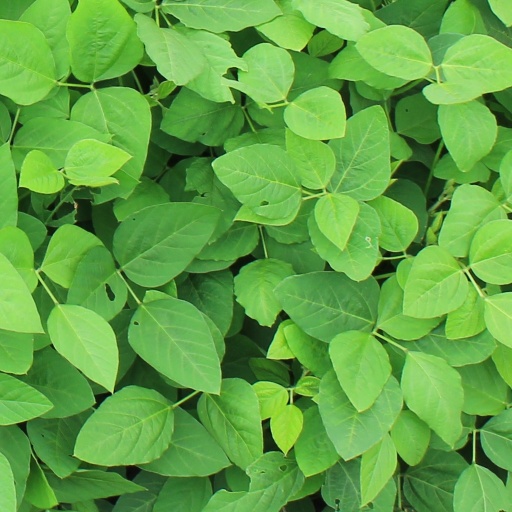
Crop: soybean